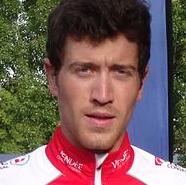
Age: 22